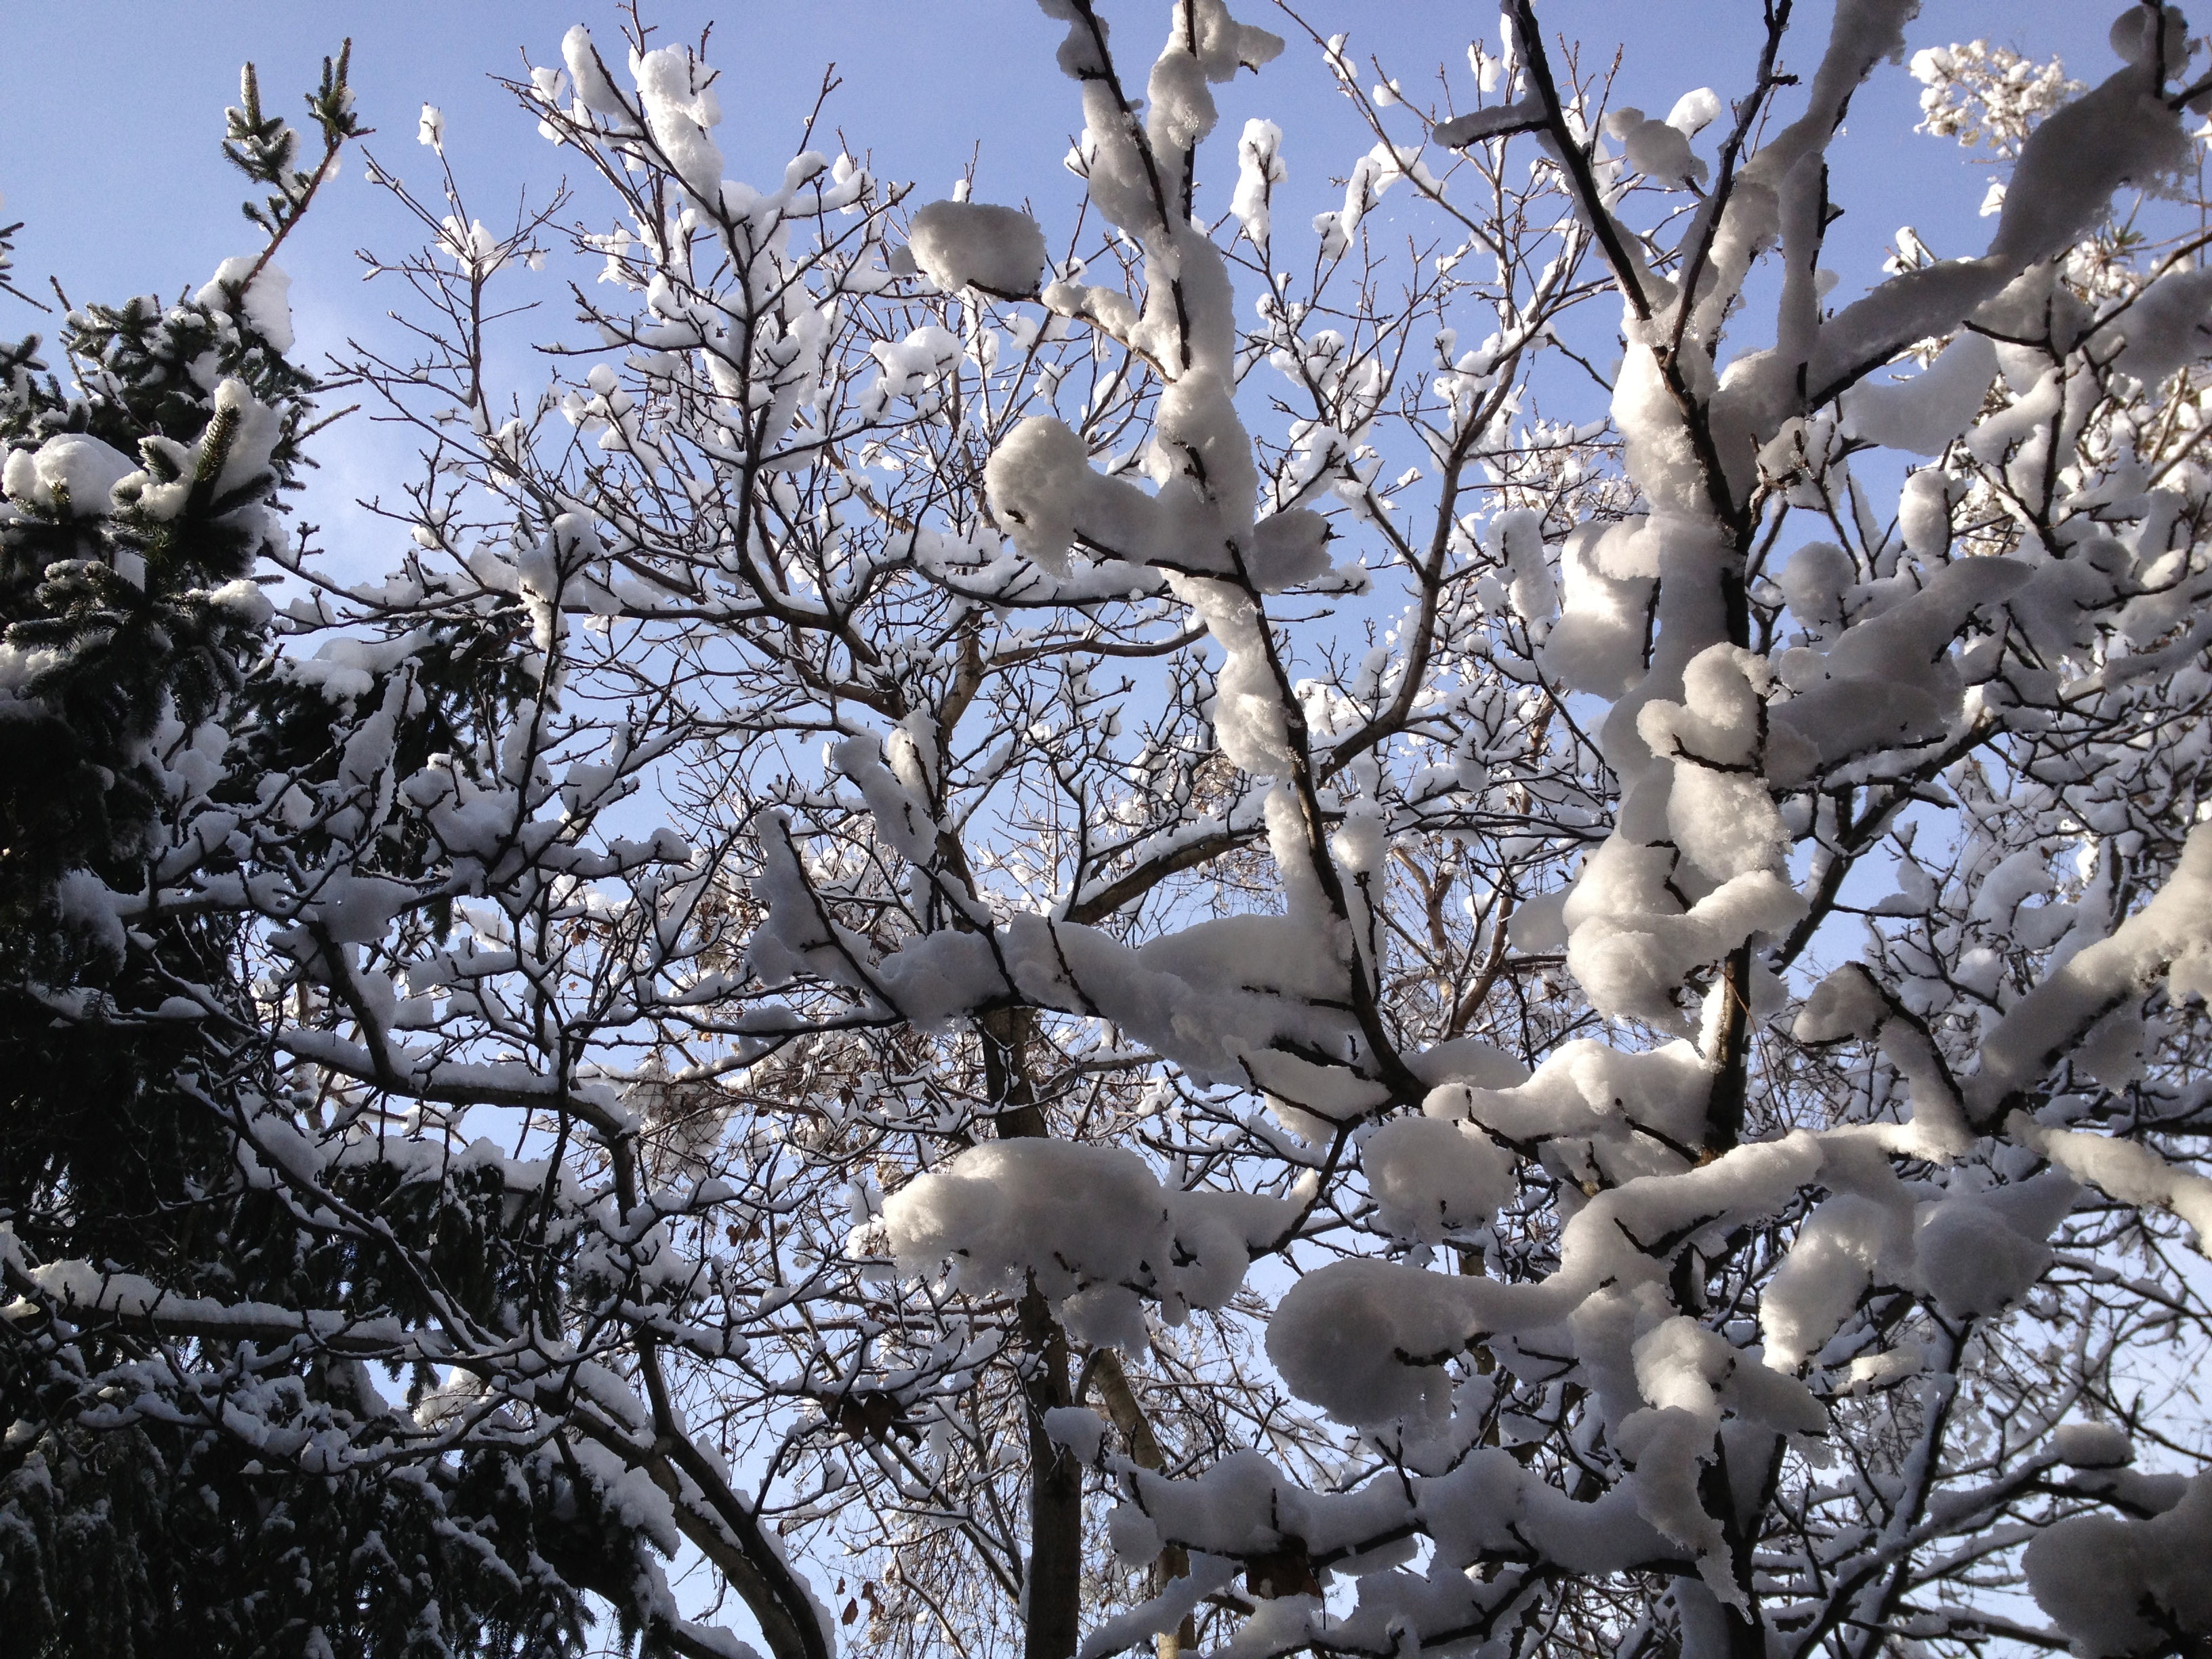
tree, nature, branch, blossom, snow, winter, plant, flower, frost, ice, spring, weather, season, trees, freezing, woody plant